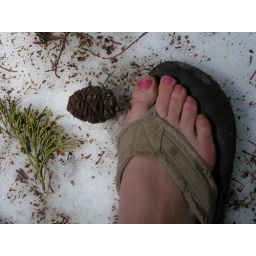
largest trees by volume, tiny pine cones